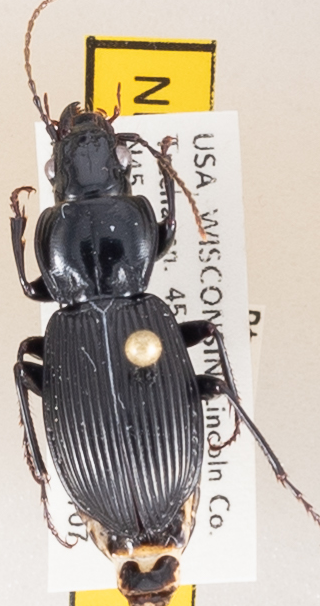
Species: Pterostichus coracinus
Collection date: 2020-07-07
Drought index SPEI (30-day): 0.998
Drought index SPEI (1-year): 1.01
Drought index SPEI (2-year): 2.09